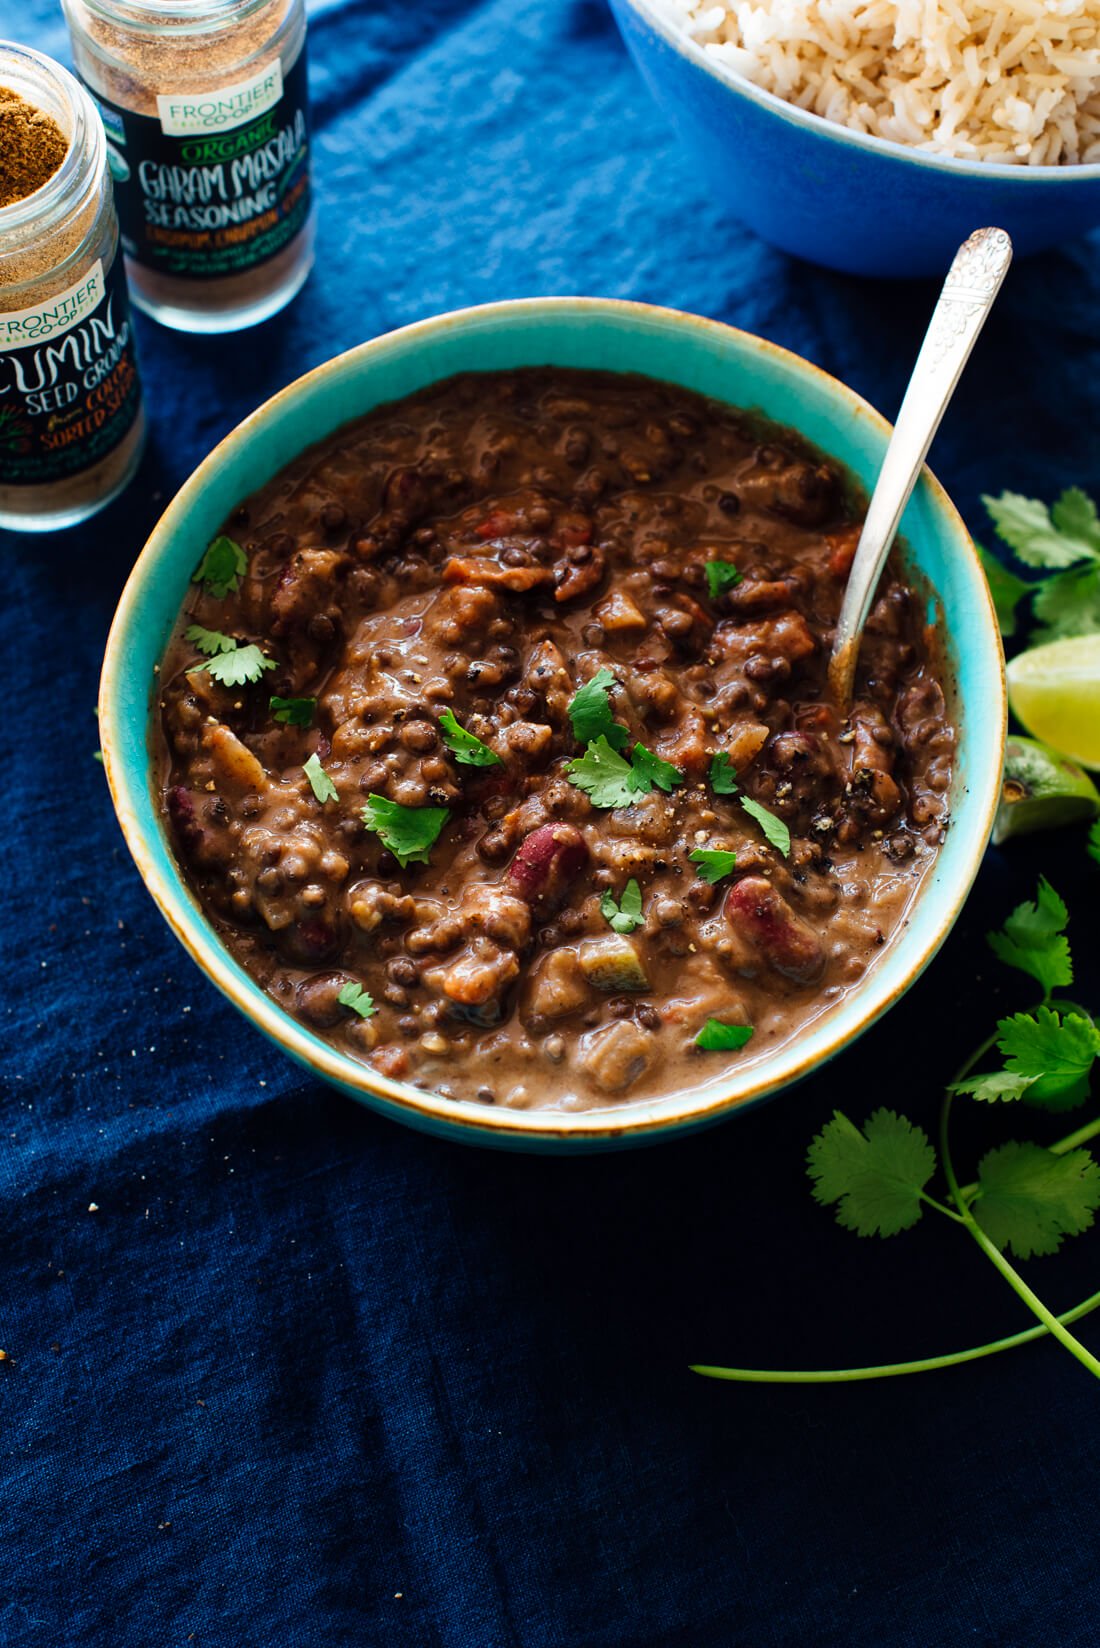
Dish: dal_makhani